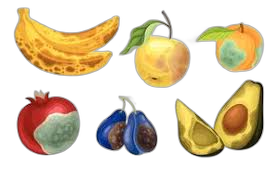
Waste category: biological